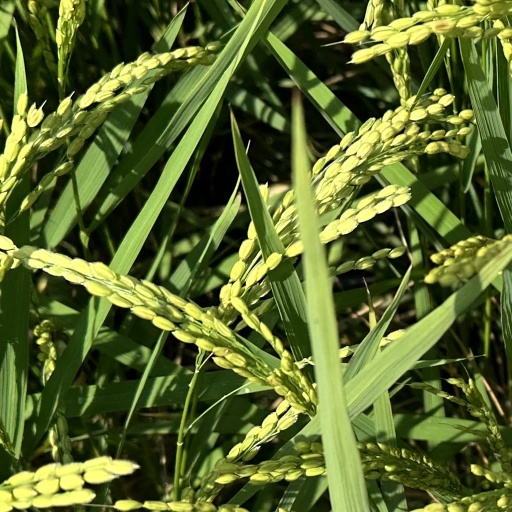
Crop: rice